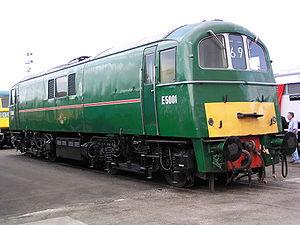
Le Shildon Locomotion Museum est un musée national ferroviaire britannique. Il se situe à Shildon dans le comté de Durham en Angleterre près de la ligne de chemin de fer Stockton - Darlington dont l'ingénieur en chef était Timothy Hackworth au XIXᵉ siècle. Il fait partie de la collection nationale britannique et prend la suite du Musée du chemin de fer victorien Timothy Hackworth.